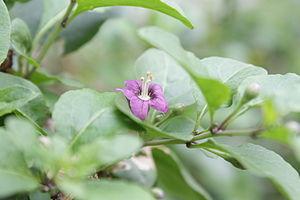
Lycium chinense, le lyciet de Chine, est un arbuste de la famille des Solanacées, répandu du pourtour de la Méditerranée à l'Asie orientale. Il est parfois appelé, à des fins de promotion commerciale, Lycium tibeticum, bien que ce terme ne soit pas attesté dans la nomenclature scientifique internationale.